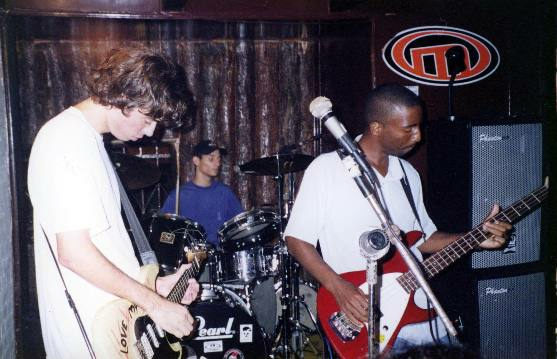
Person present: Yes